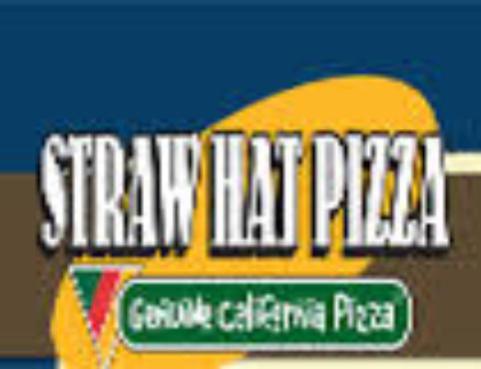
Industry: Food